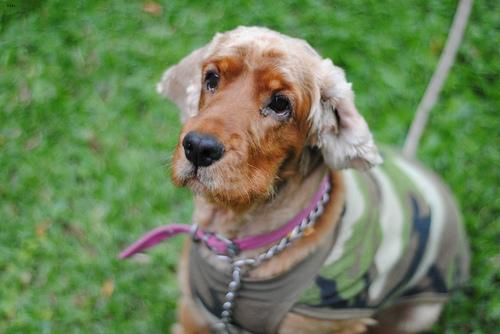
Breed: english cocker spaniel